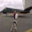
Label: airplane